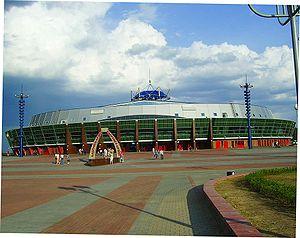
La Babrouïsk-Arena ou Bobrouïsk-Arena est une salle omnisports située à Babrouïsk en Biélorussie. Elle a été inaugurée en 2008.